Uganda–Tanzania War

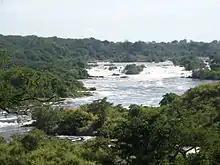
The Karuma Falls of the Nile River (pictured in 2006) were one of the last places where the Uganda Army offered resistance to the TPDF.

The day after the closing of the Moshi Conference the Libyan ambassador to Tanzania passed Nyerere a note from Gaddafi, which threatened Libyan military involvement on Amin's behalf if Tanzania did not withdraw its troops from Ugandan territory in 24 hours. Nyerere was surprised by the ultimatum, since he knew that Libyan soldiers had fought with the Ugandans at Lukaya. He broadcast a message over radio, declaring that while Gaddafi's threat added "new dimensions" to the war, it did not alter Tanzania's view of Amin. Four days later Gaddafi, in an attempt to intimidate Nyerere, ordered a Tupolev Tu-22 bomber to attack a fuel depot in Mwanza. The bomber missed its target and instead struck a game reserve. Tanzanian jets retaliated by attacking fuel depots in Kampala, Jinja, and Tororo.